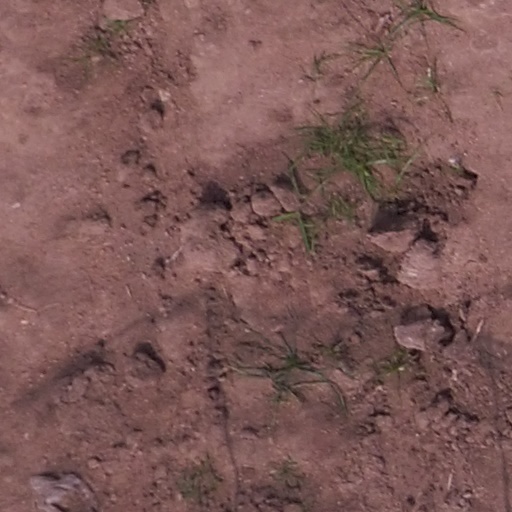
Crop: maize; corn